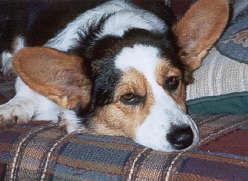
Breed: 2909-n000116-Cardigan